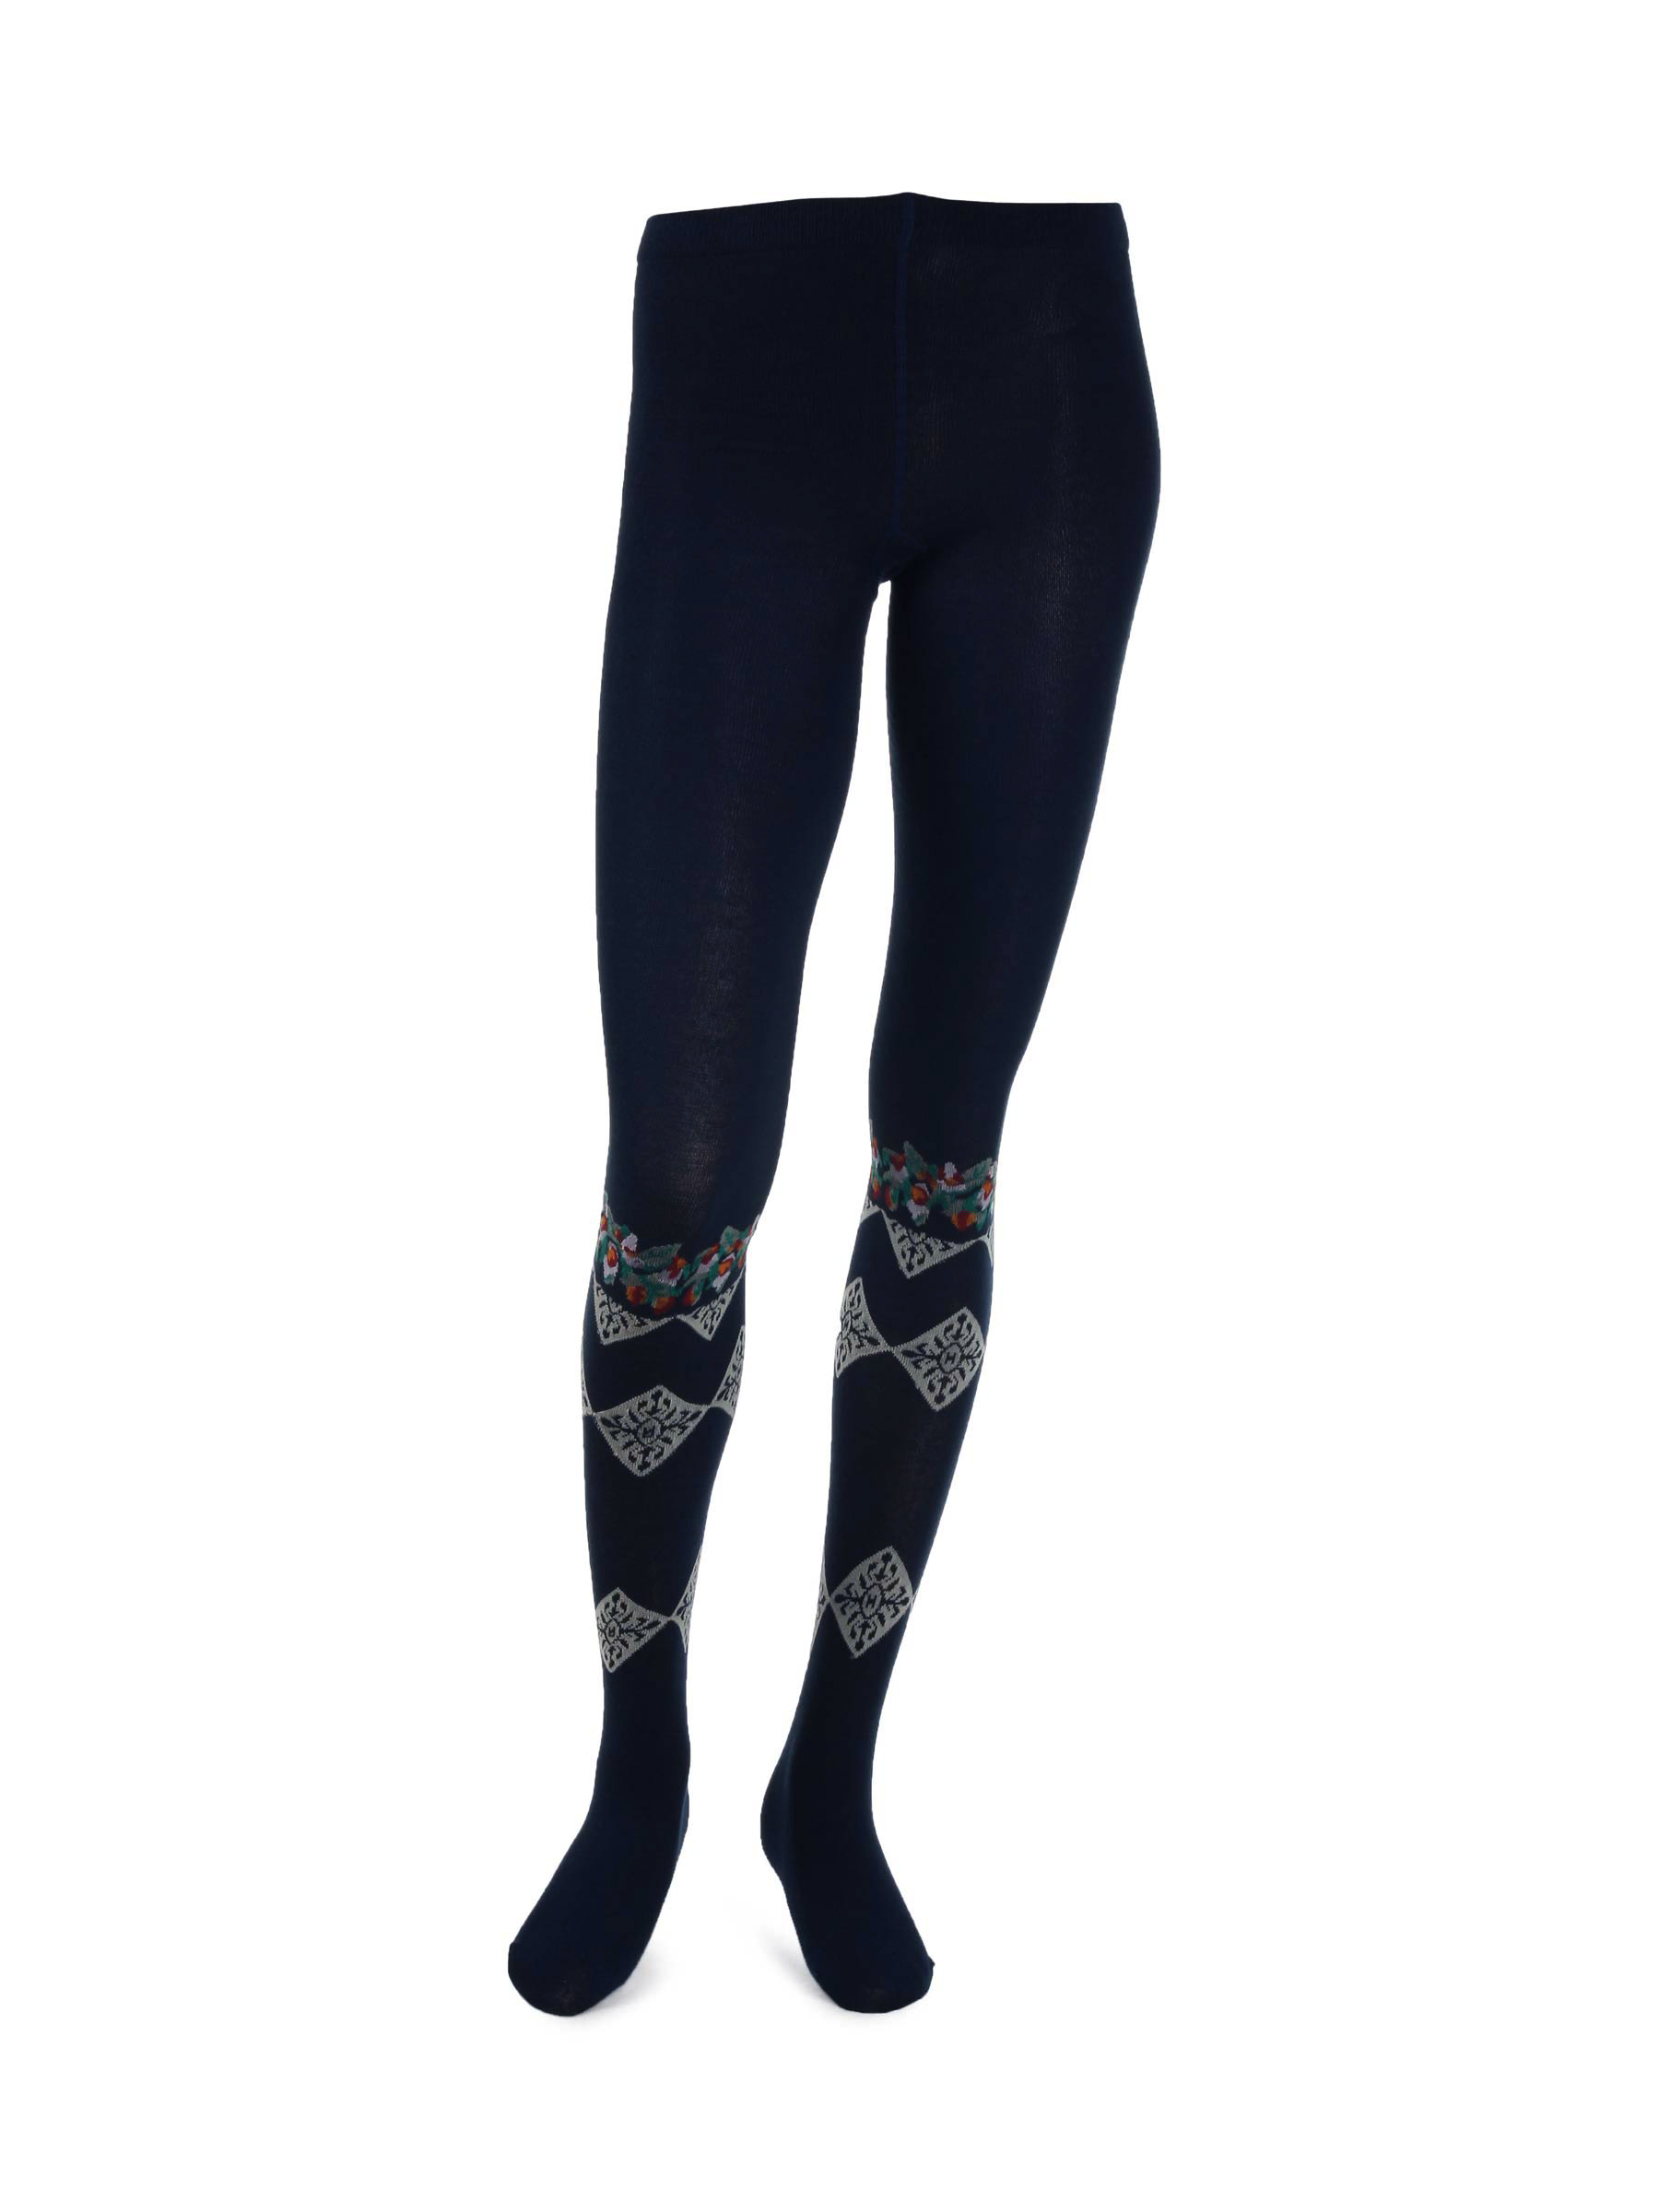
United Colors of Benetton Women Solid Navy Blue Tights
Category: Apparel / Bottomwear / Stockings
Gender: Women
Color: Navy Blue
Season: Fall 2011
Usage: Casual